Carlos Menem

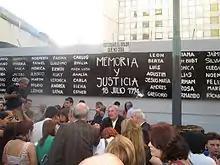
Demonstration during an anniversary of the AMIA bombing

Argentina was still divided by the aftermath of the Dirty War (the dirty war ended in 1983, Menem's presidency began in 1989). Menem proposed an agenda of national reconciliation. First, he arranged the repatriation of the body of Juan Manuel de Rosas, a controversial 19th century governor, and proposed to reconcile his legacy with those of Bartolomé Mitre and Domingo Faustino Sarmiento, who also fought in the Argentine Civil Wars. Menem intended to use the reconciliation of these historical Argentine figures as a metaphor for the reconciliation of the Dirty War. However, although the repatriation and acceptance of Rosas was a success, the acceptance of the military regime was not.